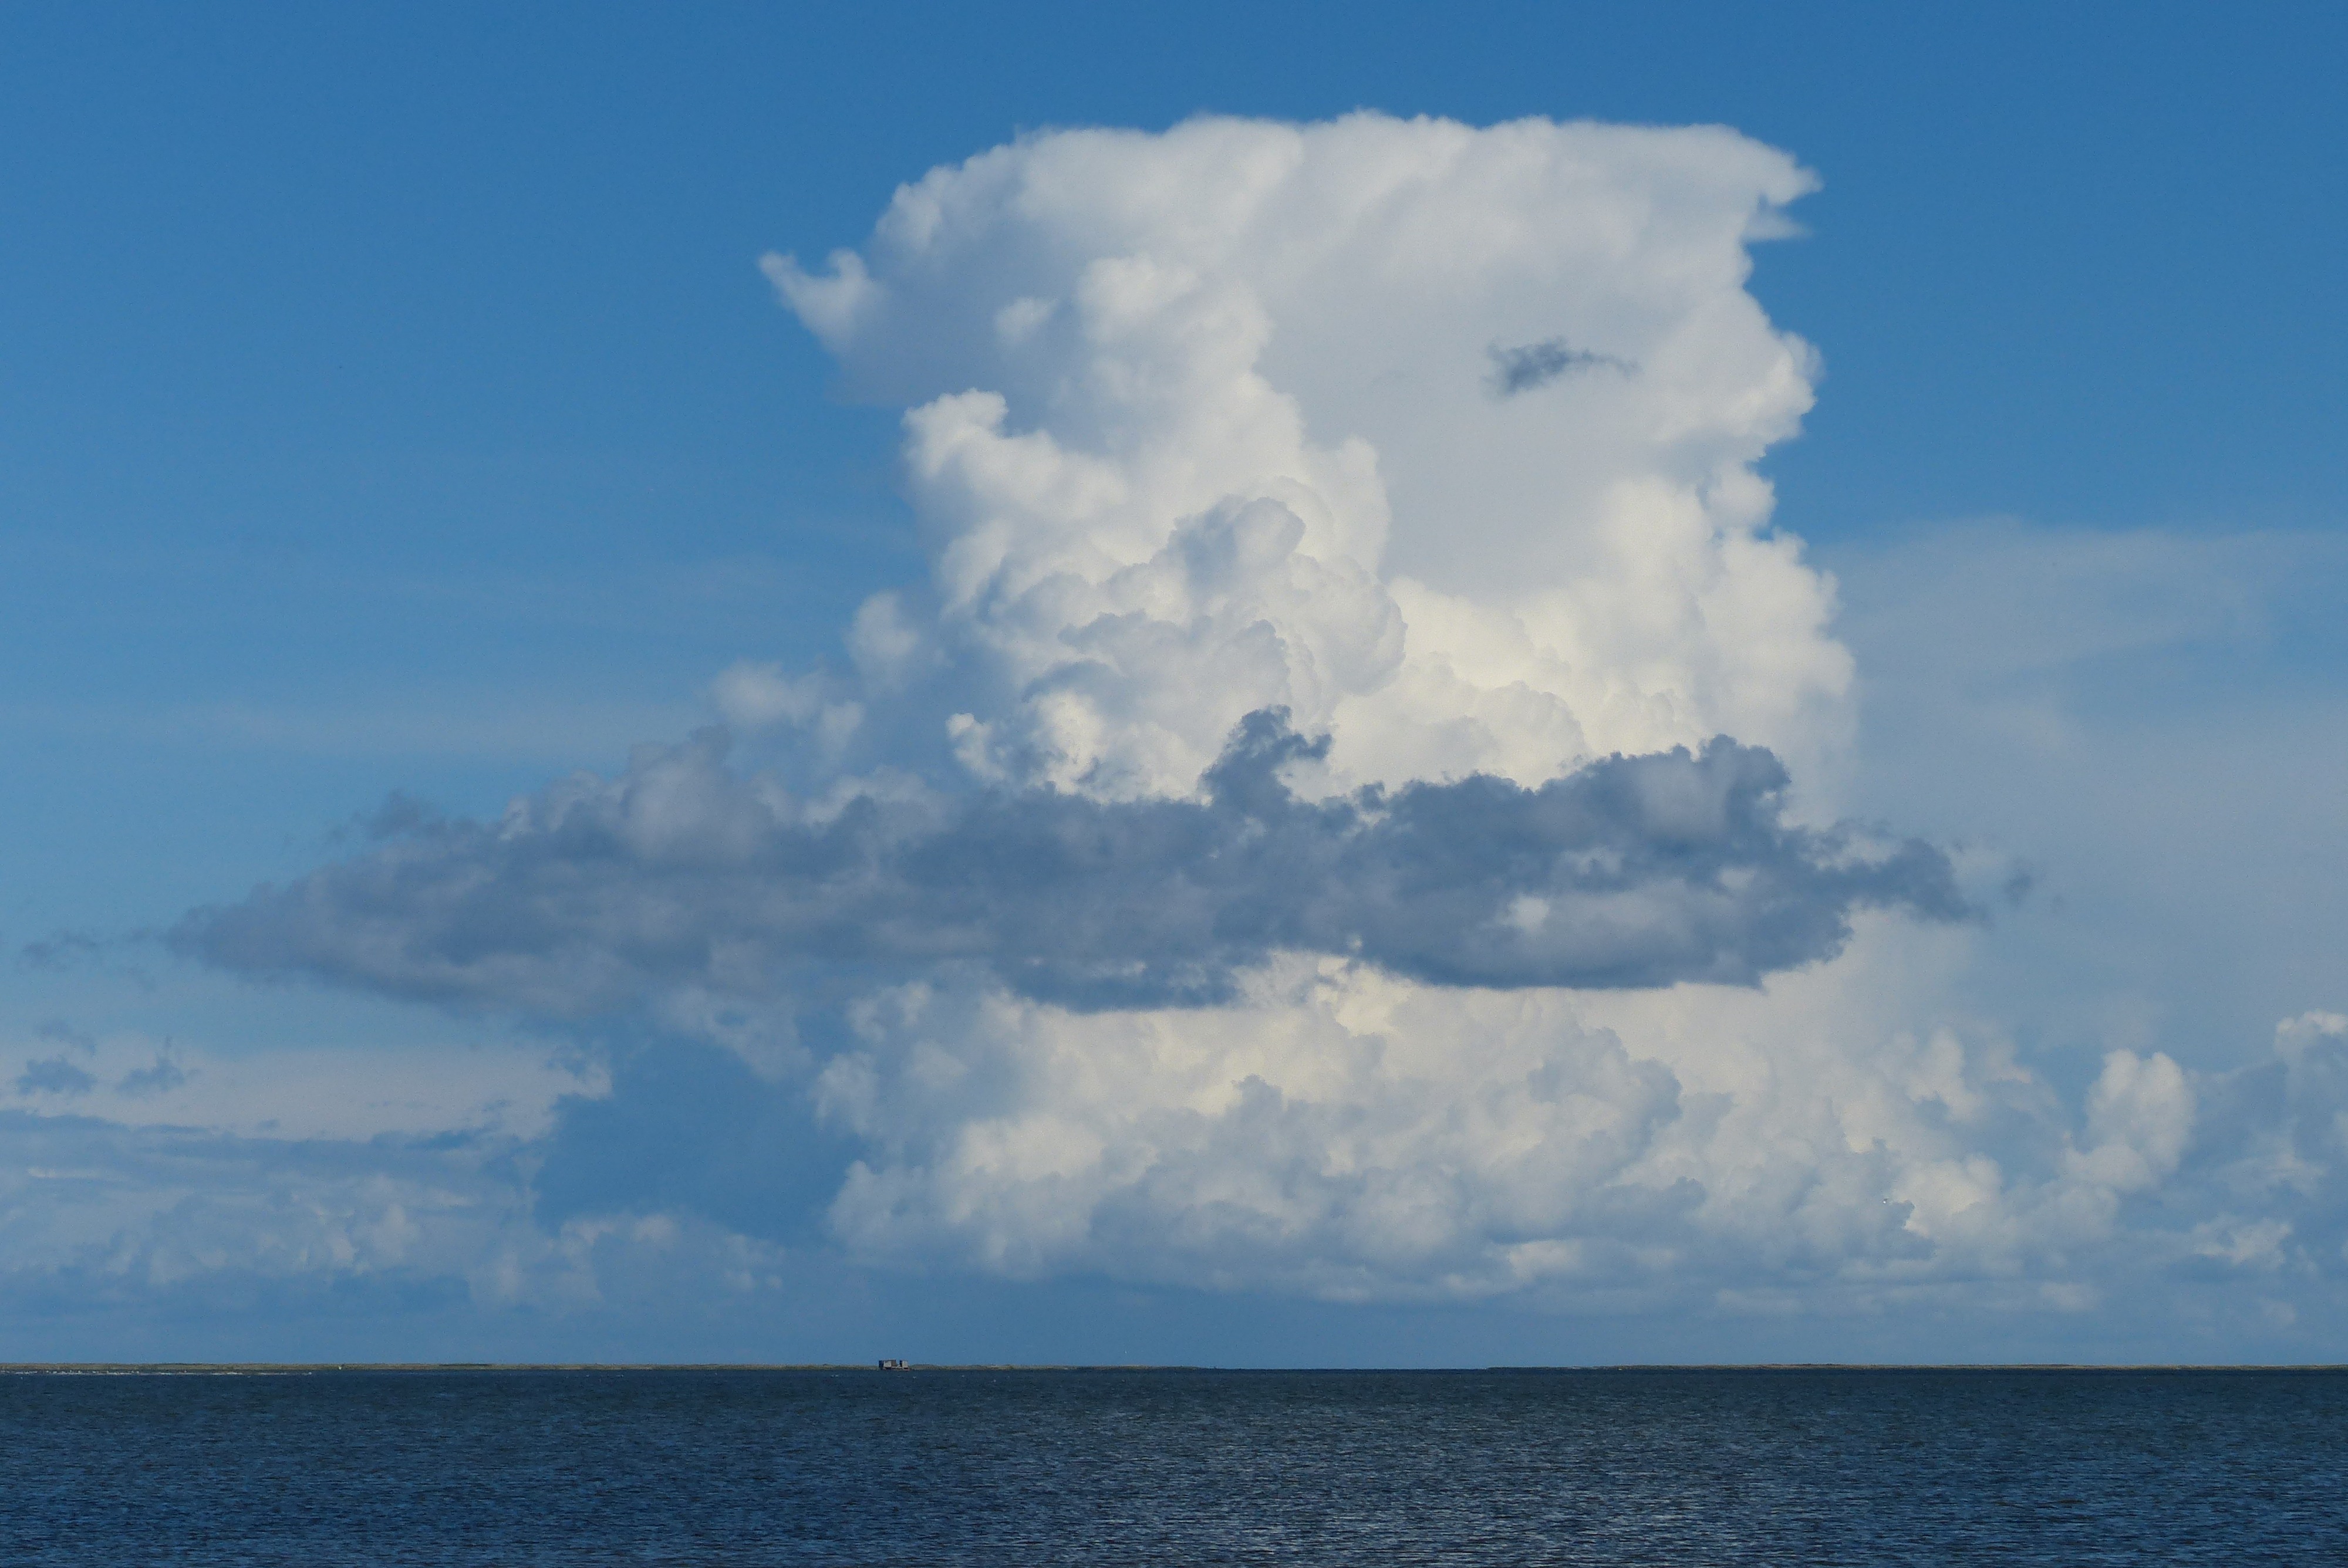
sea, ocean, horizon, cloud, sky, cumulus, north, sweden, denmark, thundercloud, clouds form, cloud tower, meteorological phenomenon, summer clouds, cumulus nimbus, atmosphere of earth, wind wave, laesoe